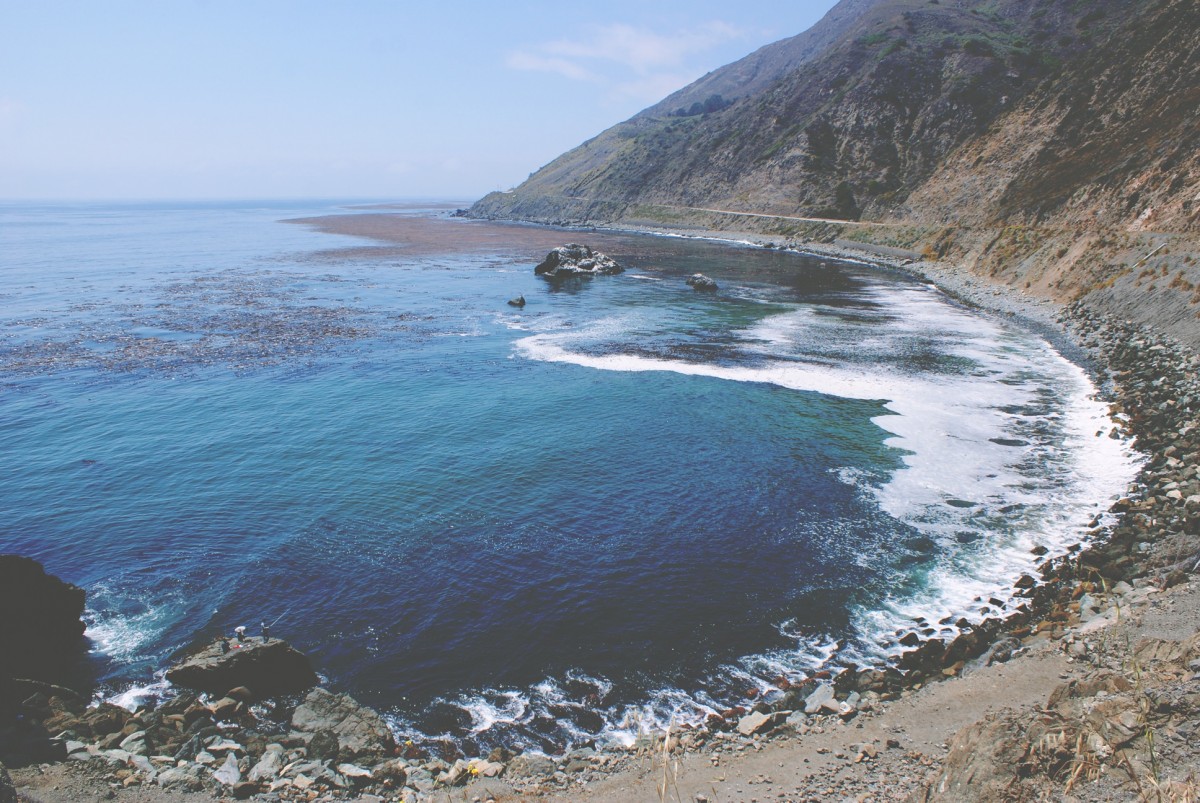
Tags: sea, coast, ocean, shore, cliff, cove, bay, terrain, body of water, cape, landform, geographical feature